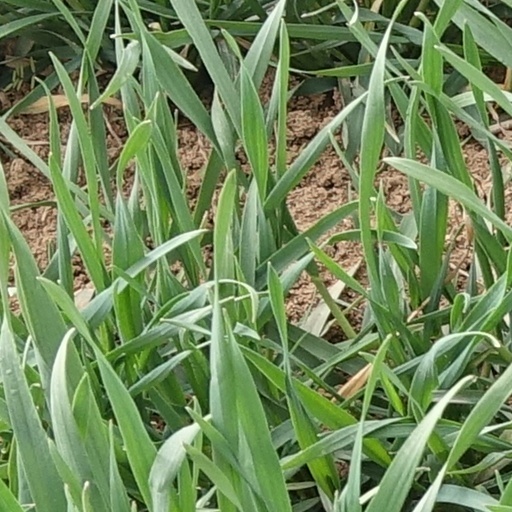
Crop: wheat